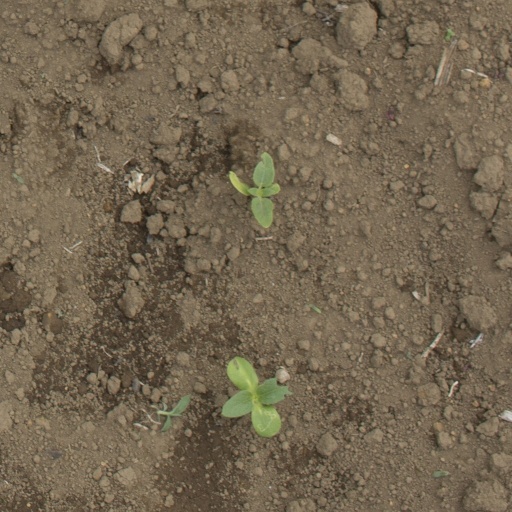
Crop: Jerusalem artichoke